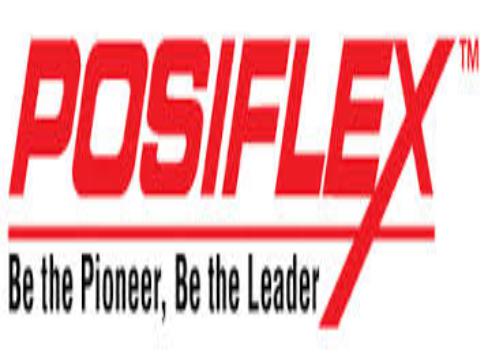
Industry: Others